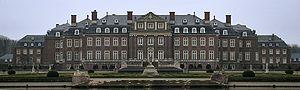
La Maison d’Arenberg recouvre :
Le château de Nordkirchen est un édifice baroque situé à Nordkirchen en Rhénanie-du-Nord-Westphalie, en Allemagne. Il a été construit sous la direction de l'architecte Gottfried Laurenz Pictorius, puis sous celle de Johann Conrad Schlaun entre 1703 et 1733. On l'a surnommé « le Versailles de la Westphalie ».